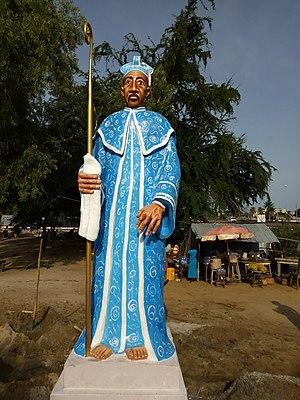
Statue du prophète OSHOFFA érigé dans la commune de Sème Kpodji au Bénin à l'entré du lieu de Pèlerinage des Christianistes célestes au Bénin
Sèmè-Kpodji est une ville du sud-est du Bénin, chef-lieu de la commune du même nom et préfecture du département de Ouémé.
Samuel Bilehou Joseph Oshoffa, est une personnalité béninoise, fondateur de l'Église du Christianisme Céleste en 1947.